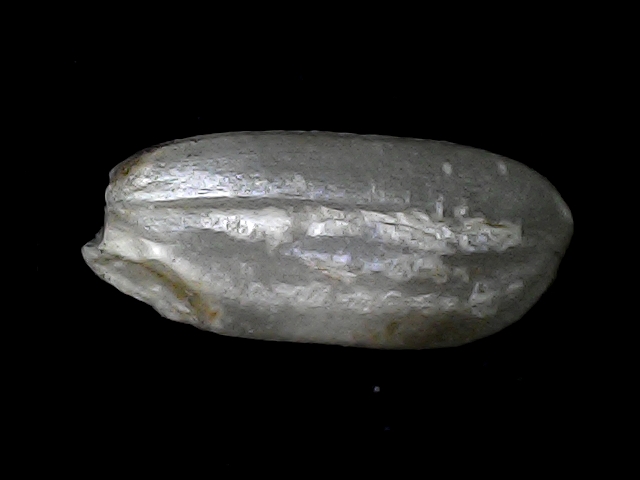
Rice variety: BD33